Włodzimierz Kotoński

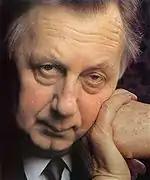
Włodzimierz Kotoński

Born in Warsaw, Kotoński studied there with Piotr Rytel and Tadeusz Szeligowski at the PWSM, graduating in 1951. In an initial period of activity he took an interest in folk music from the Podhale region in southern Poland. After attending the Darmstädter Ferienkurse in 1957–61, he adopted punctual serialism in works like "Sześć miniatur" ('Six Miniatures') for clarinet and piano of 1957 and "Muzyka kameralna" ('Chamber Music') for 21 instruments and percussion in the following year. This trend culminated in 1959 in "Musique en relief" for six orchestral groups. His "Etiuda na jedno uderzenie w talerz" ('Study on One Cymbal Stroke') was the first Polish piece of electronic music, created at Polish Radio's Experimental Studio. He also worked in various electronic music studios abroad, amongst others in Cologne, Paris, Freiburg, and Berlin.